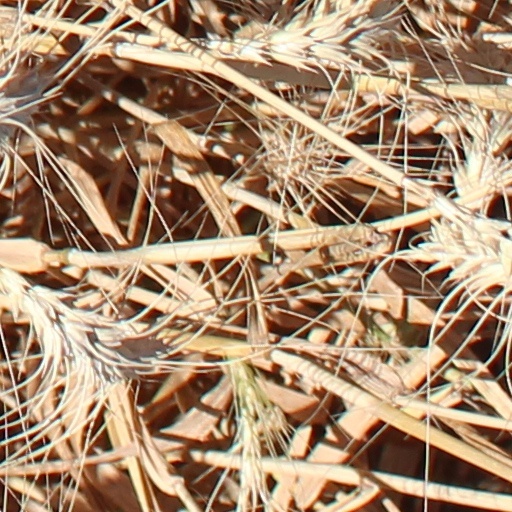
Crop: wheat